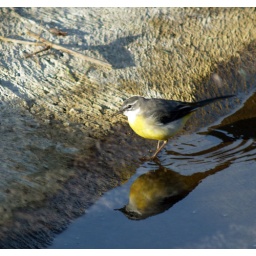
This was running about in the tiger enclosure!